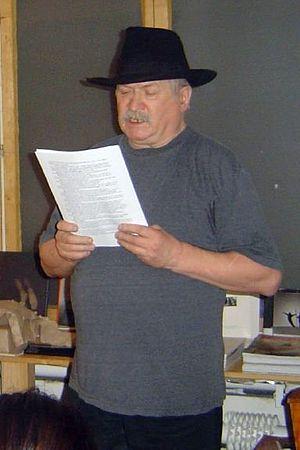
Ivan Martin Jirous est un poète tchèque né à Humpolec le 23 septembre 1944 et mort à Prague le 10 novembre 2011.